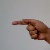
The image shows a hand gesture representing the letter 'G' in Indian Sign Language.